San Martín Line

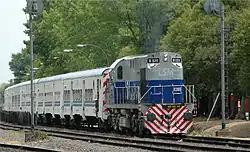
A train while being operated by UGOFE before nationalisation (2005)

With the line managed by UGOFE, several projects were announced to improve the San Martín line services, with an estimated 36 million passengers transported yearly and which were seeing an annual increment of 15% in ridership. In 2008 the Government of Argentina announced that the electrification using overhead lines for the whole system was to be started in June 2008. The project also included a new maintenance yard, new tracks for the entire line with all level road crossings to be eliminated and replaced with bridges and tunnels.